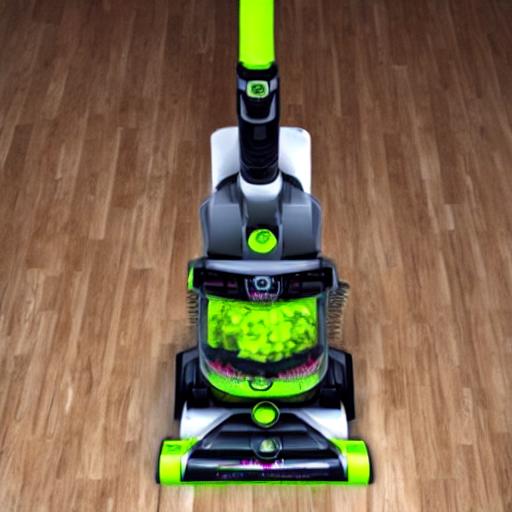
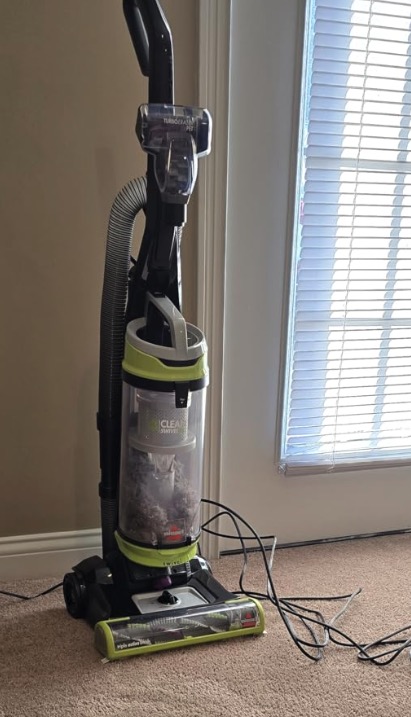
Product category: items_vacuum
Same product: no